New York State Route 166

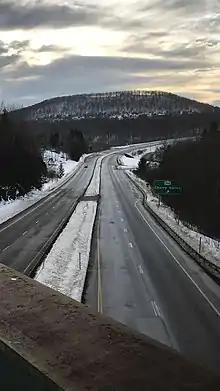
View of NY 166 / US 20 interchange north of Cherry Valley

When NY 166 was assigned as part of the 1930 renumbering of state highways in New York, it began at NY 28 in the village of Milford and ended at Main Street (US 20) in the village of Cherry Valley. Construction began in the early 1950s on a new divided highway alignment for US 20 that bypassed Cherry Valley to the north. The highway was completed in the mid-1950s, at which time NY 166 was extended northward to meet the new highway. Since then there have been talks to extend NY 166 to NY 163 in Sprout Brook to provide a link with Interstate 90 (I-90) and New York State Thruway.